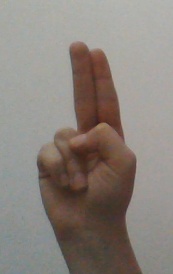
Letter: taa